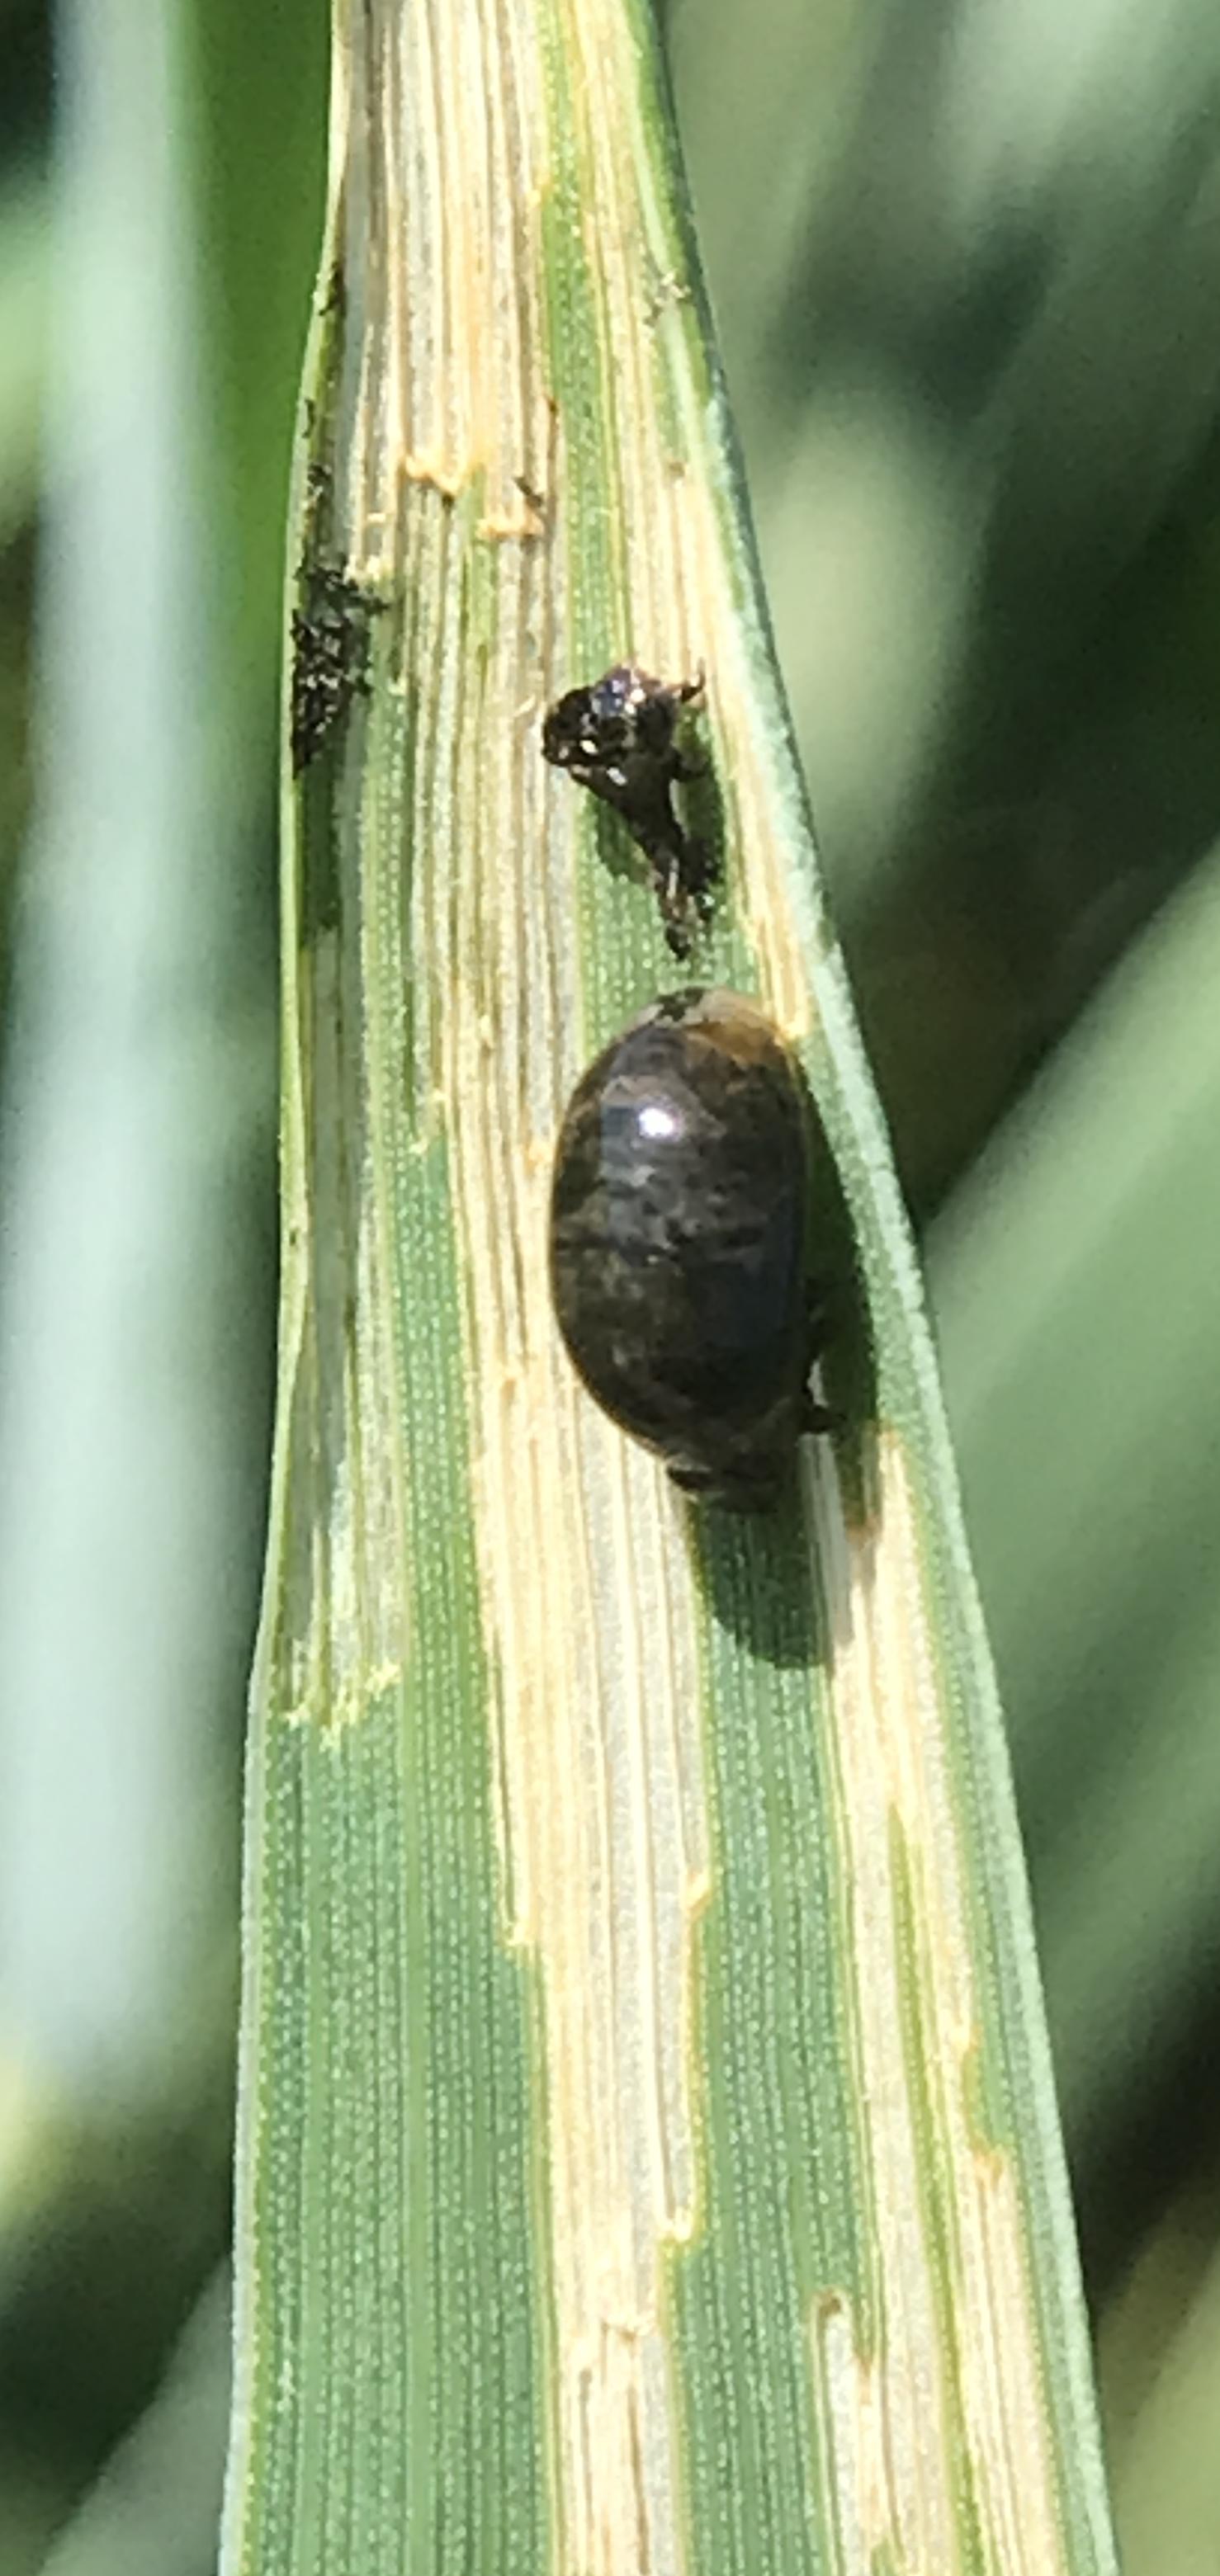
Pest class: cereal_leaf_beetle